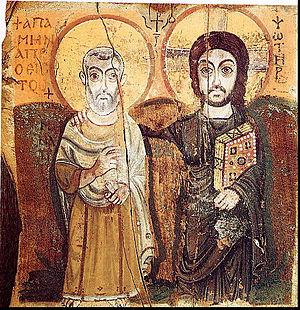
Saint Ménas, ermite, martyr et thaumaturge originaire du delta du Nil, près de Memphis en Égypte, est un soldat romain. Il est considéré comme "un des saints les plus connus" par l'Église orthodoxe copte.
Les coptes désignent un groupe ethnoreligieux indigène d'Afrique du Nord qui habite principalement le pays d'Égypte.